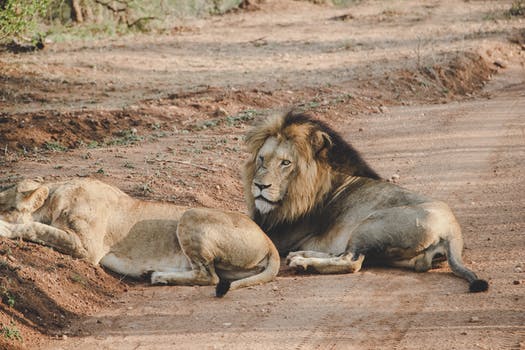
Label: No Watermark